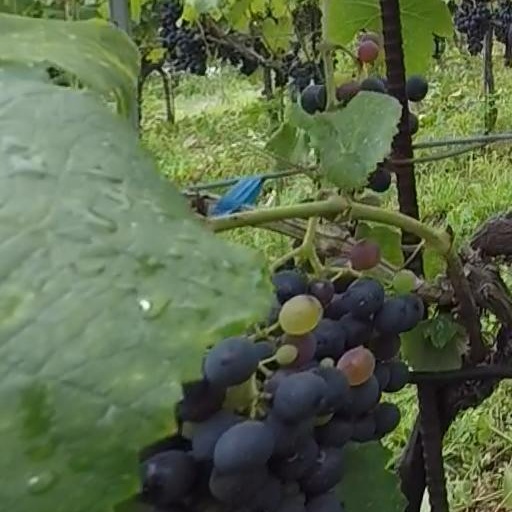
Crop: grape